Monster of Ravenna

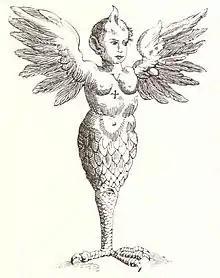
The Monster of Ravenna as depicted in "Curious Creatures", John Ashton, 1890.

The Monster of Ravenna was a possibly apocryphal late Renaissance-era monstrous birth whose appearance in early 1512 near the city of Ravenna was widely reported in contemporary European pamphlets and diaries. Images of its grotesque features were interpreted symbolically by opponents of both the Catholic Church and the Protestant Reformation, although a more common explanation at the time was that the beast was an omen regarding the outcome of the Battle of Ravenna (1512). Modern medical consensus identifies the monster as a child with some variety of severe congenital disorder.